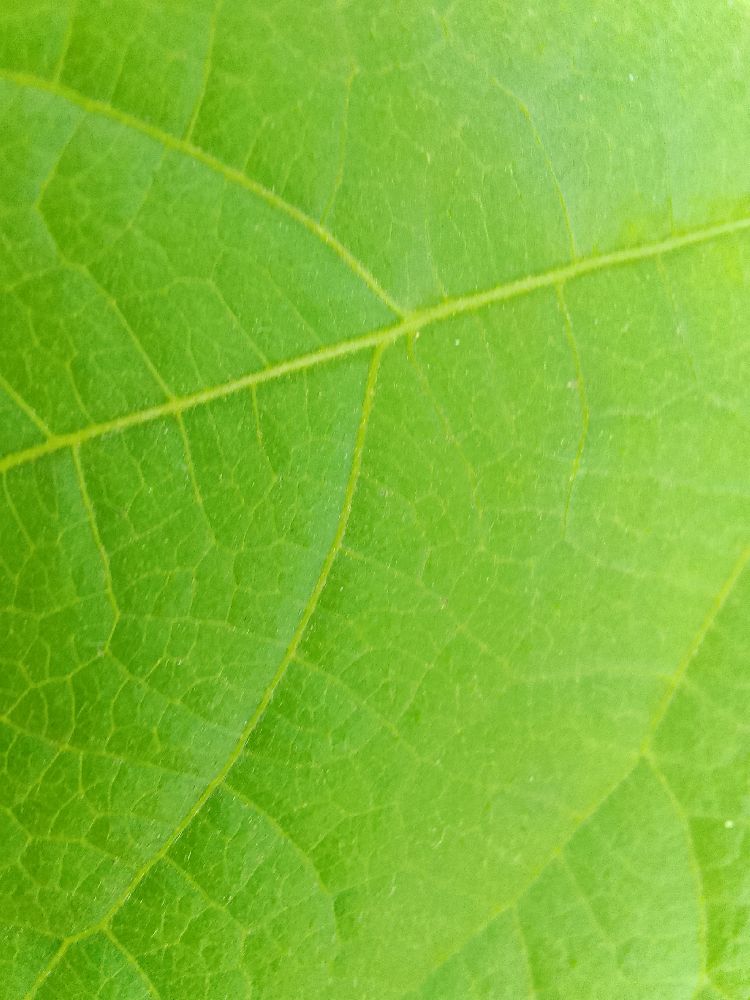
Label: healthy